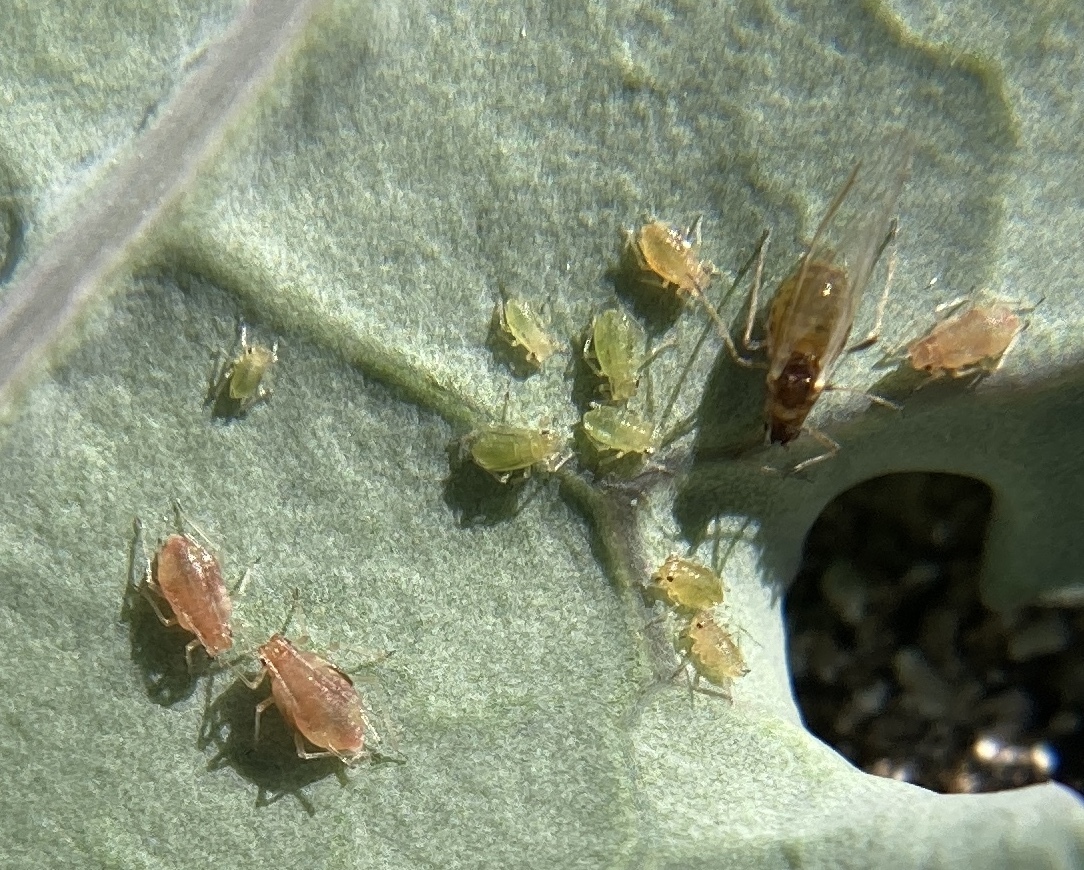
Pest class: green_peach_aphid